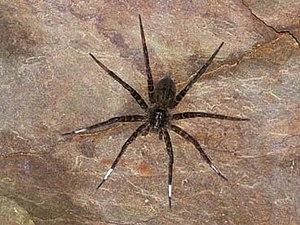
Dolomedes orion est une espèce d'araignées aranéomorphes de la famille des Pisauridae.